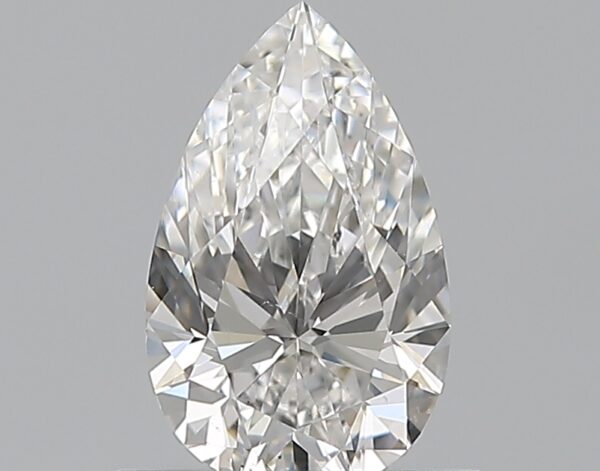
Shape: pear
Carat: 0.7
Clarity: VS2
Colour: E
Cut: EX
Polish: EX
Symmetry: VG
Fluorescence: ST
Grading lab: GIA
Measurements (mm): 7.87 x 4.85 x 3.06